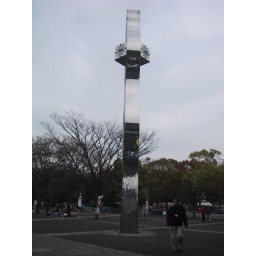
Front view of clock tower in NHK Broadcast Plaza